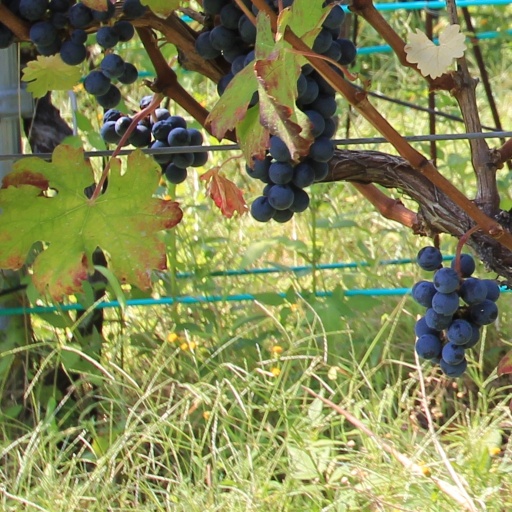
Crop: grape